Louis de Cormontaigne

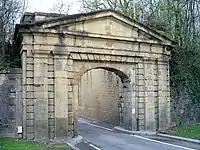
Part of de Cortmontaigne's crownworks at Bellecroix; the "Porte de Sarrelouis"

France was largely at peace in the first part of de Cortmontaigne's career; by 1728, he had reached the rank of captain but the 1733-1735 War of the Polish Succession led to a reassessment of existing fortifications. The loss of Luxembourg after 1697 exposed the French border around the Upper Moselle and in 1733 his plan for covering this was approved by the Marquis d'Asfeld, head of fortifications since 1715. He became "ingénieur en chef" or chief engineer at Metz, constructing double crownworks at Bellecroix, Fort Moselle and Yutz, which he claimed to be adaptations of Vauban's original designs and in 1745, he was appointed Director of Fortifications for the Three Bishoprics.